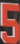
Number: 5